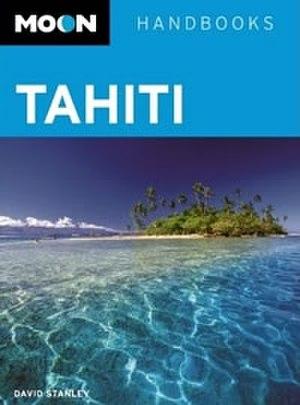
L'île paradisiaque est un concept très ancien. Dans les civilisations anciennes, comme chez les Grecs, si les Dieux vivent dans une île, c'est bien qu'il s'agit d'un lieu privilégié. L'île est ainsi devenue le support du Paradis. Au Moyen Âge, on situe le Jardin d'Eden sur une île et on part à la recherche du Paradis sur Terre. Sa recherche est le cadre de nombreuses légendes et histoires. Au XVIᵉ siècle, l'Homme se sert du cadre de l'île afin d'y décrire une société idéale, l'Utopie. Ultérieurement, les romanciers utiliseront l'île comme cadre de leurs romans pour que leur Robinson Crusoé y aborde et y vive en retrait de la société durant une certaine période. Ce concept des robinsonades été repris de nos jours par le tourisme, pour en faire le lieu privilégié pour nos vacances qui font de nous de nouveaux Robinsons modernes. L'île support du rêve est ainsi devenue un des thèmes récurrents de nos publicités.